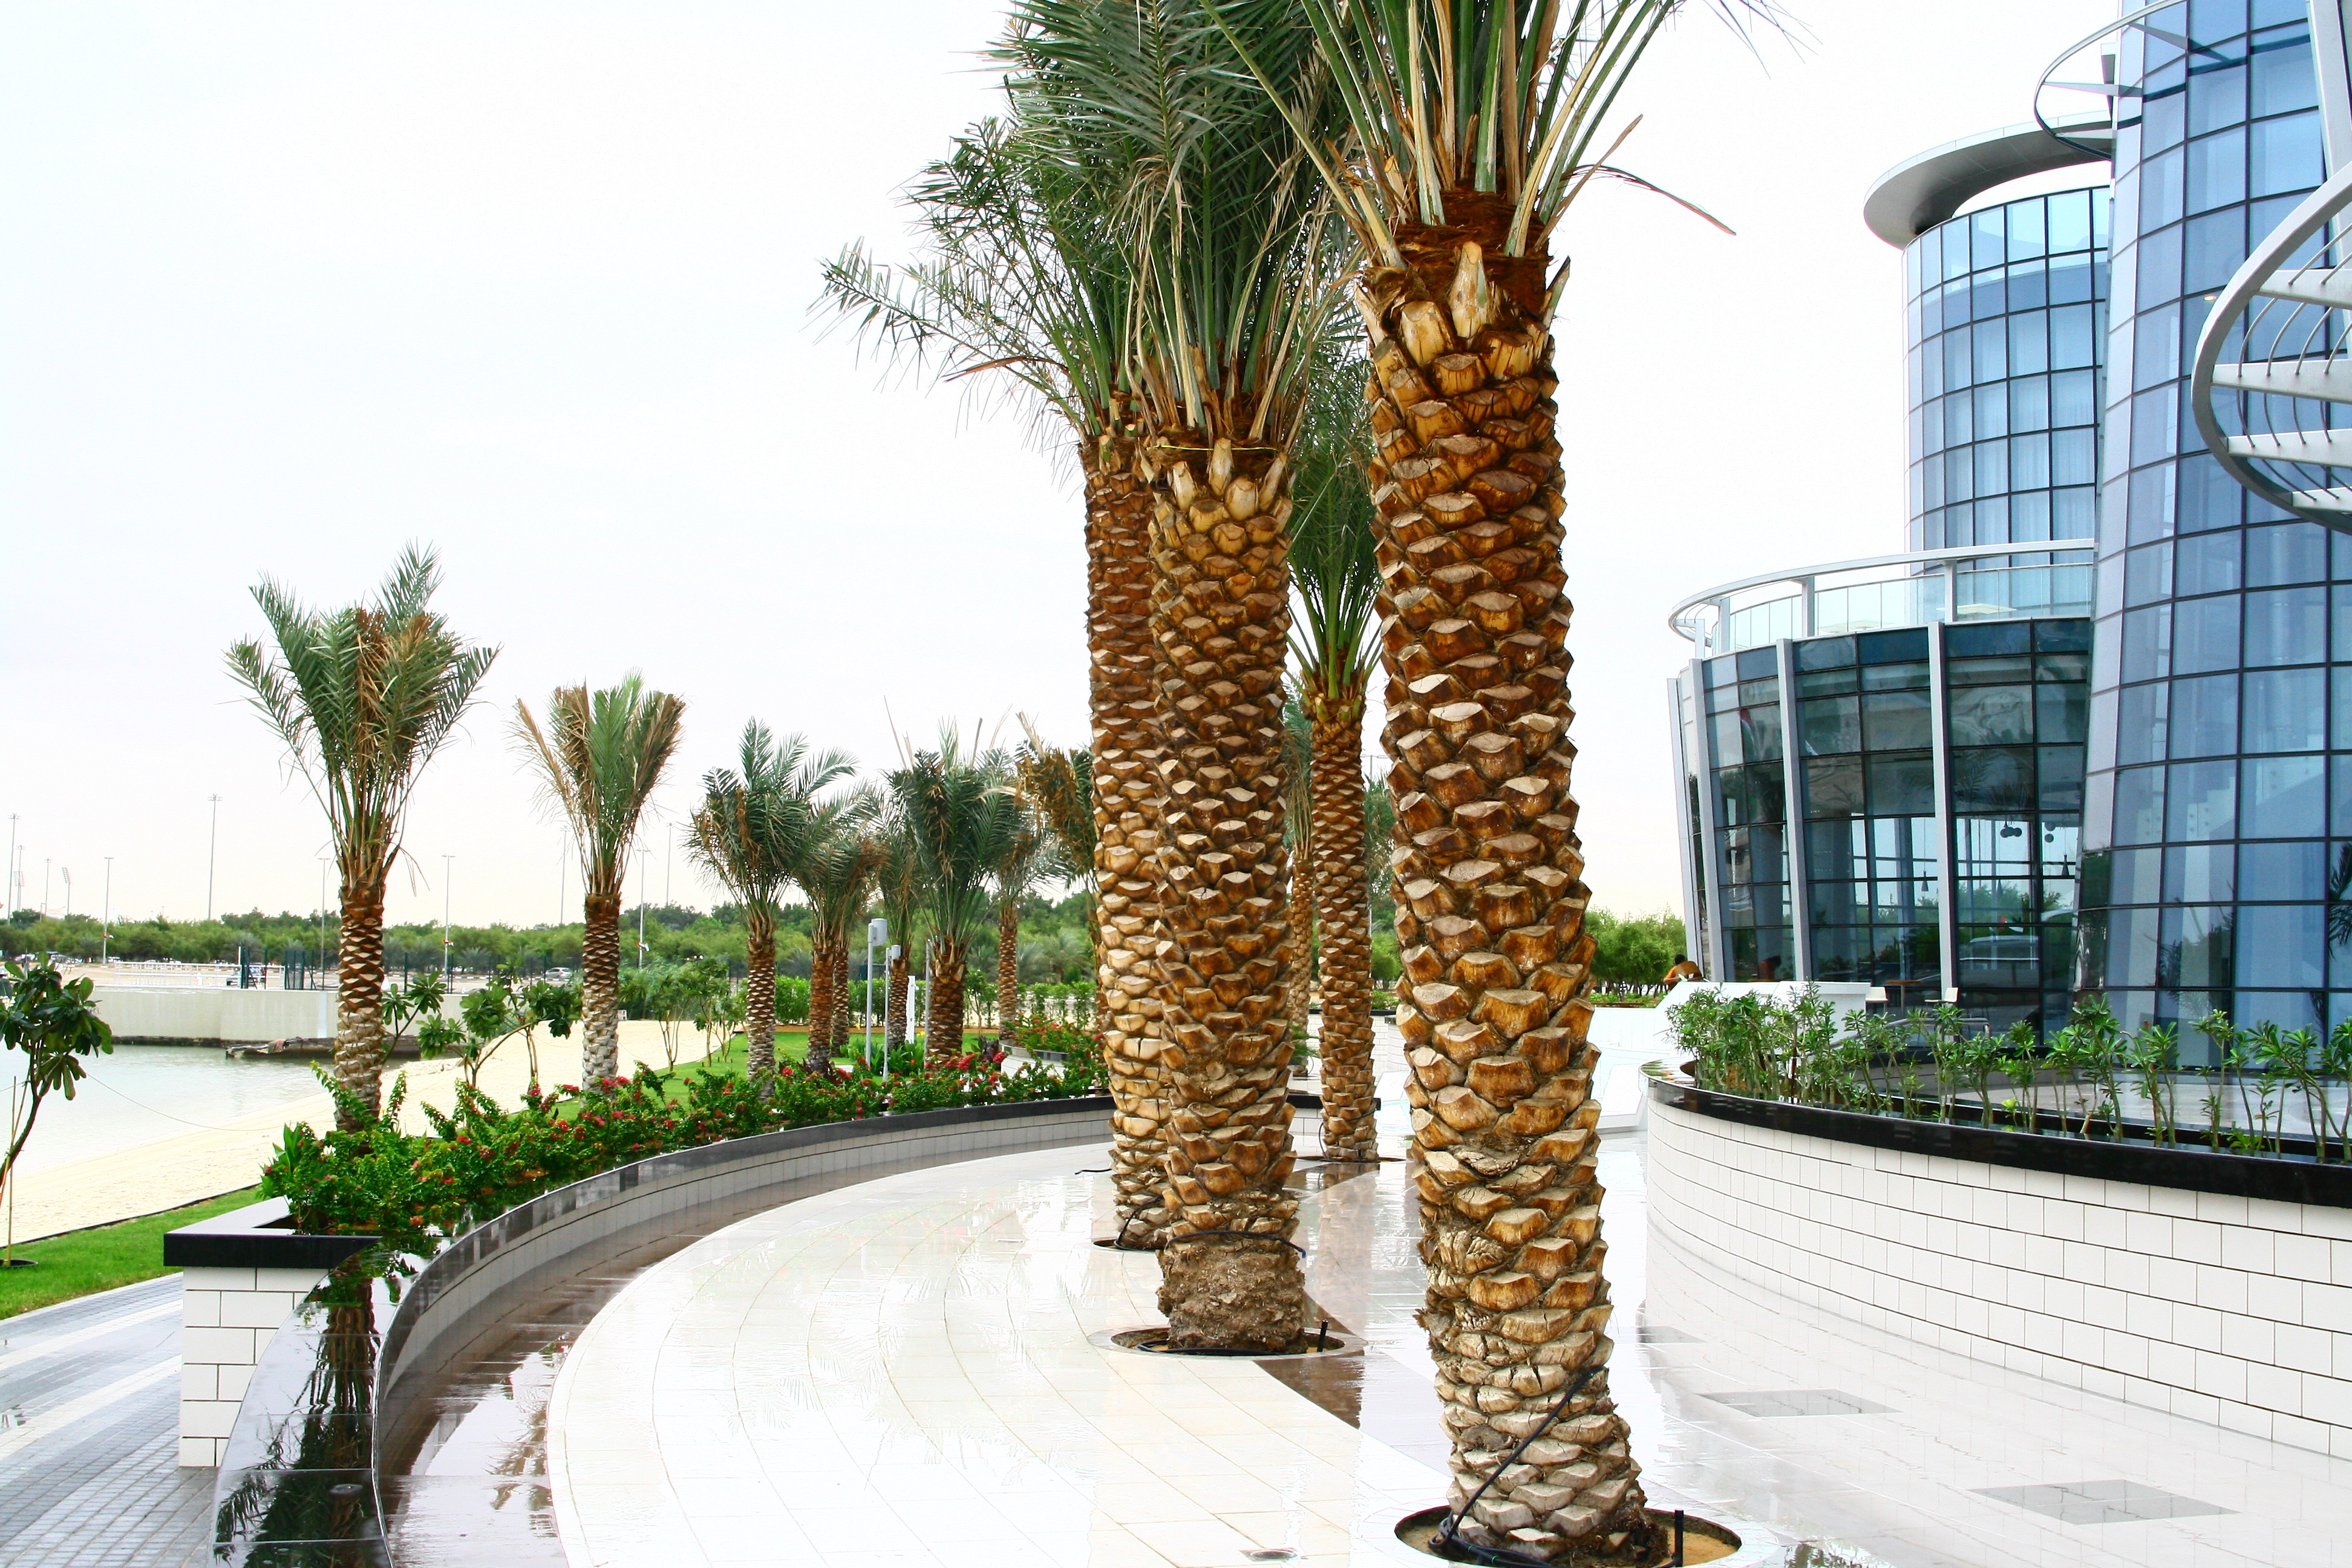
tree, plant, walkway, plaza, property, resort, uae, ibis, condominium, abu dhabi, arecales, palm family